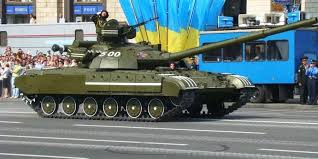
Label: T-64